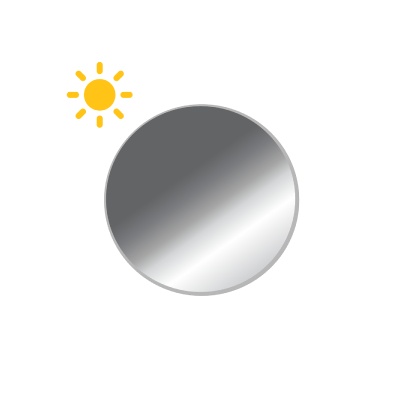
Single Vision + Photo + Grey + Standard (SPH+0100 CYL-0075)
Brand: ร้านแว่นตามองเด้
Category: Health & Beauty > Personal Care > Vision Care > Eyeglass Lenses